Thomas Walter Harding

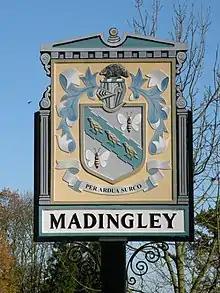
Arms of Thomas Walter Harding: village sign of Madingley in Cambridgeshire, an estate he purchased in 1905

He built extensions to Tower Works in Holbeck in 1899 and the 1920s and, when City Square was remodelled, proposed and financed the sculptures including the Black Prince.